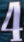
Number: 4